SS Calgaric

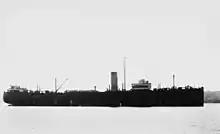
"Orca" as built in 1918, Pressed into war service only partly completed.

In 1921 "Orca" returned to Harland & Wolff for her passenger superstructure to be added. She was given berths for 890 passengers: 190 first class, 220 second class and 480 third class. Her public rooms included an entrance hall and First Class lounge decorated in Louis XVI style, a First Class dining room in early Georgian style, and a Smoking Room in Elizabethan style, complete with fireplace. To ascend or descend between decks, passengers had a choice of electric elevators, or a staircase lit by a domed skylight.